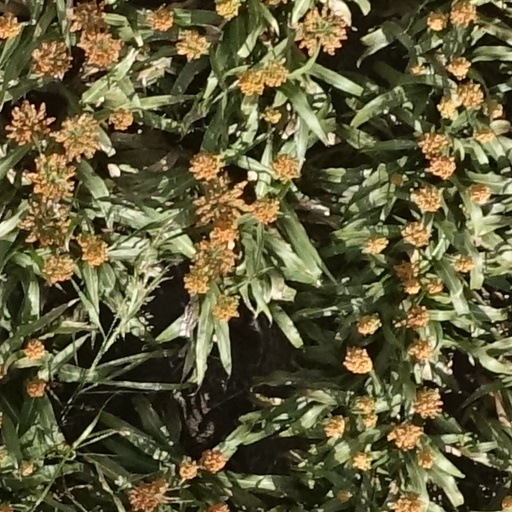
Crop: sorghum